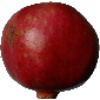
Label: pomegranate